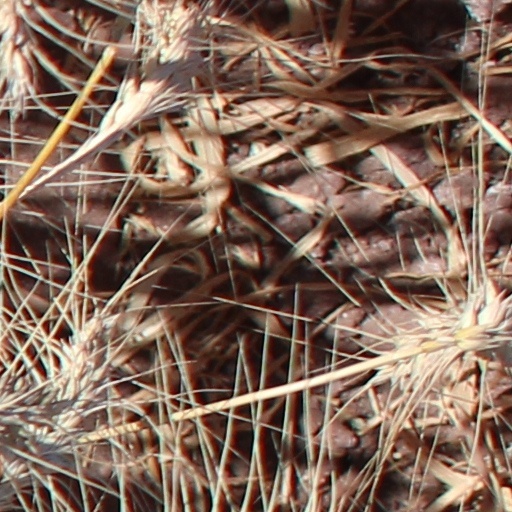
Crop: wheat